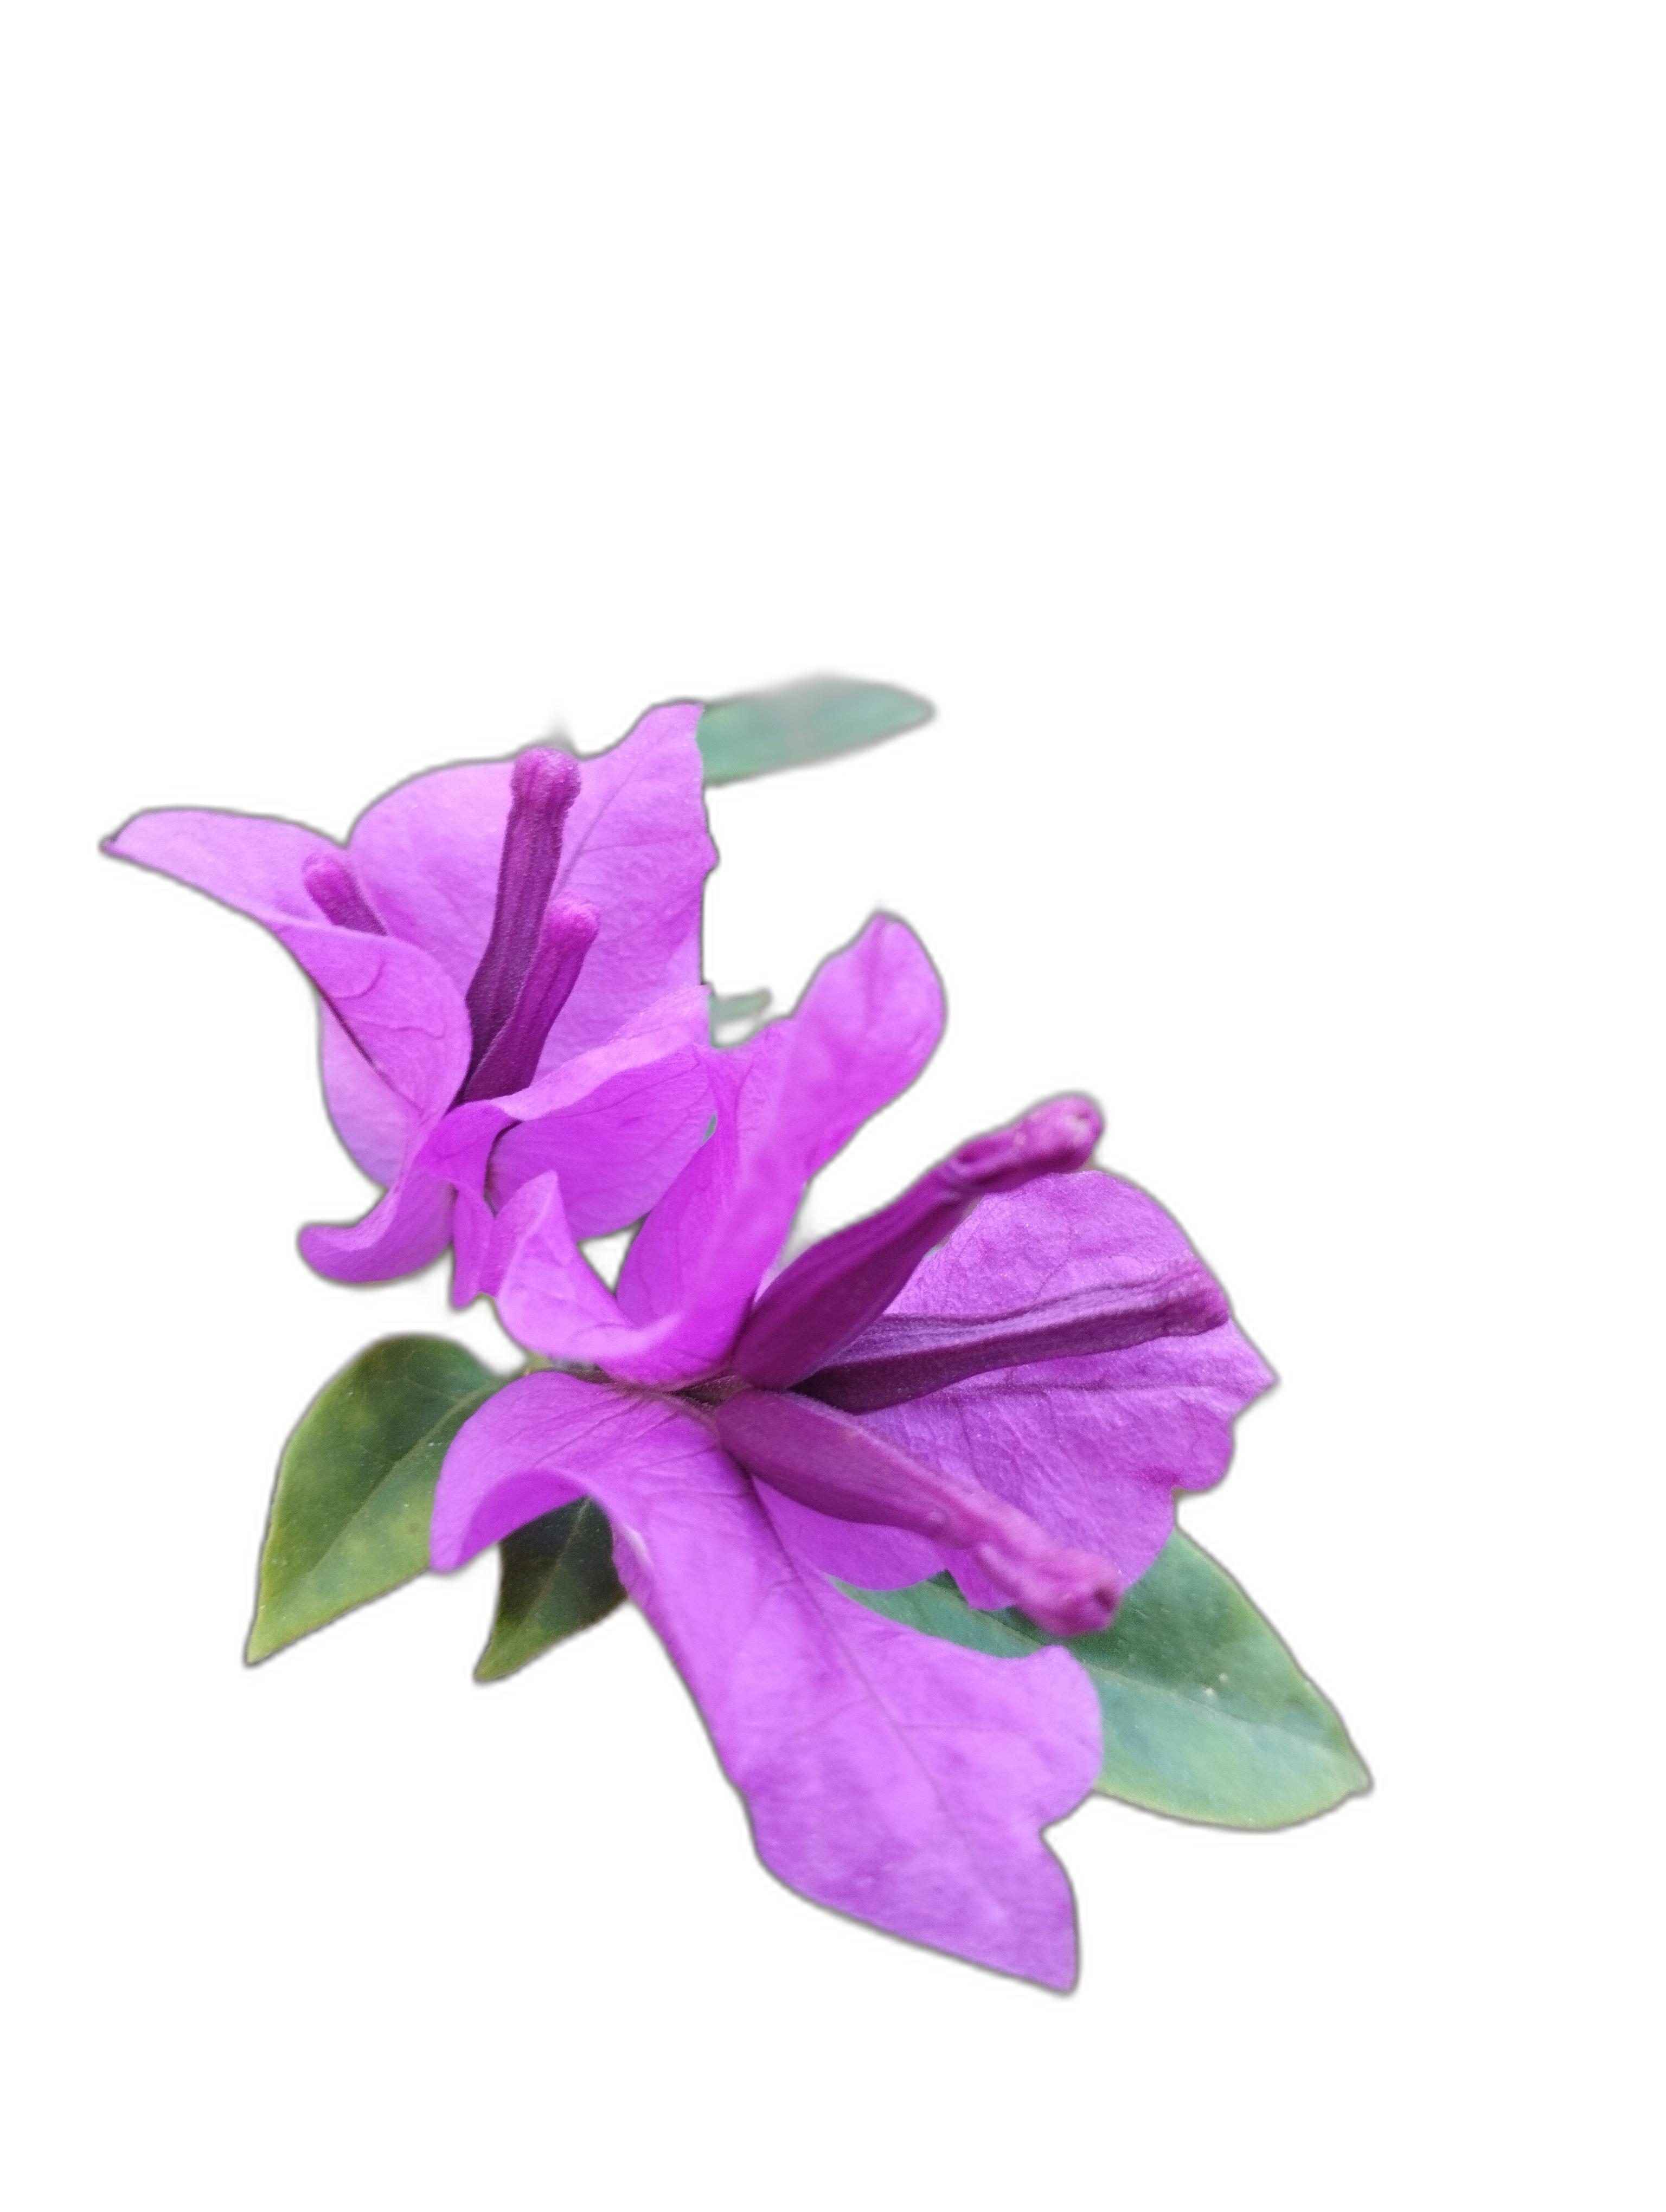
Label: Bougainvillea